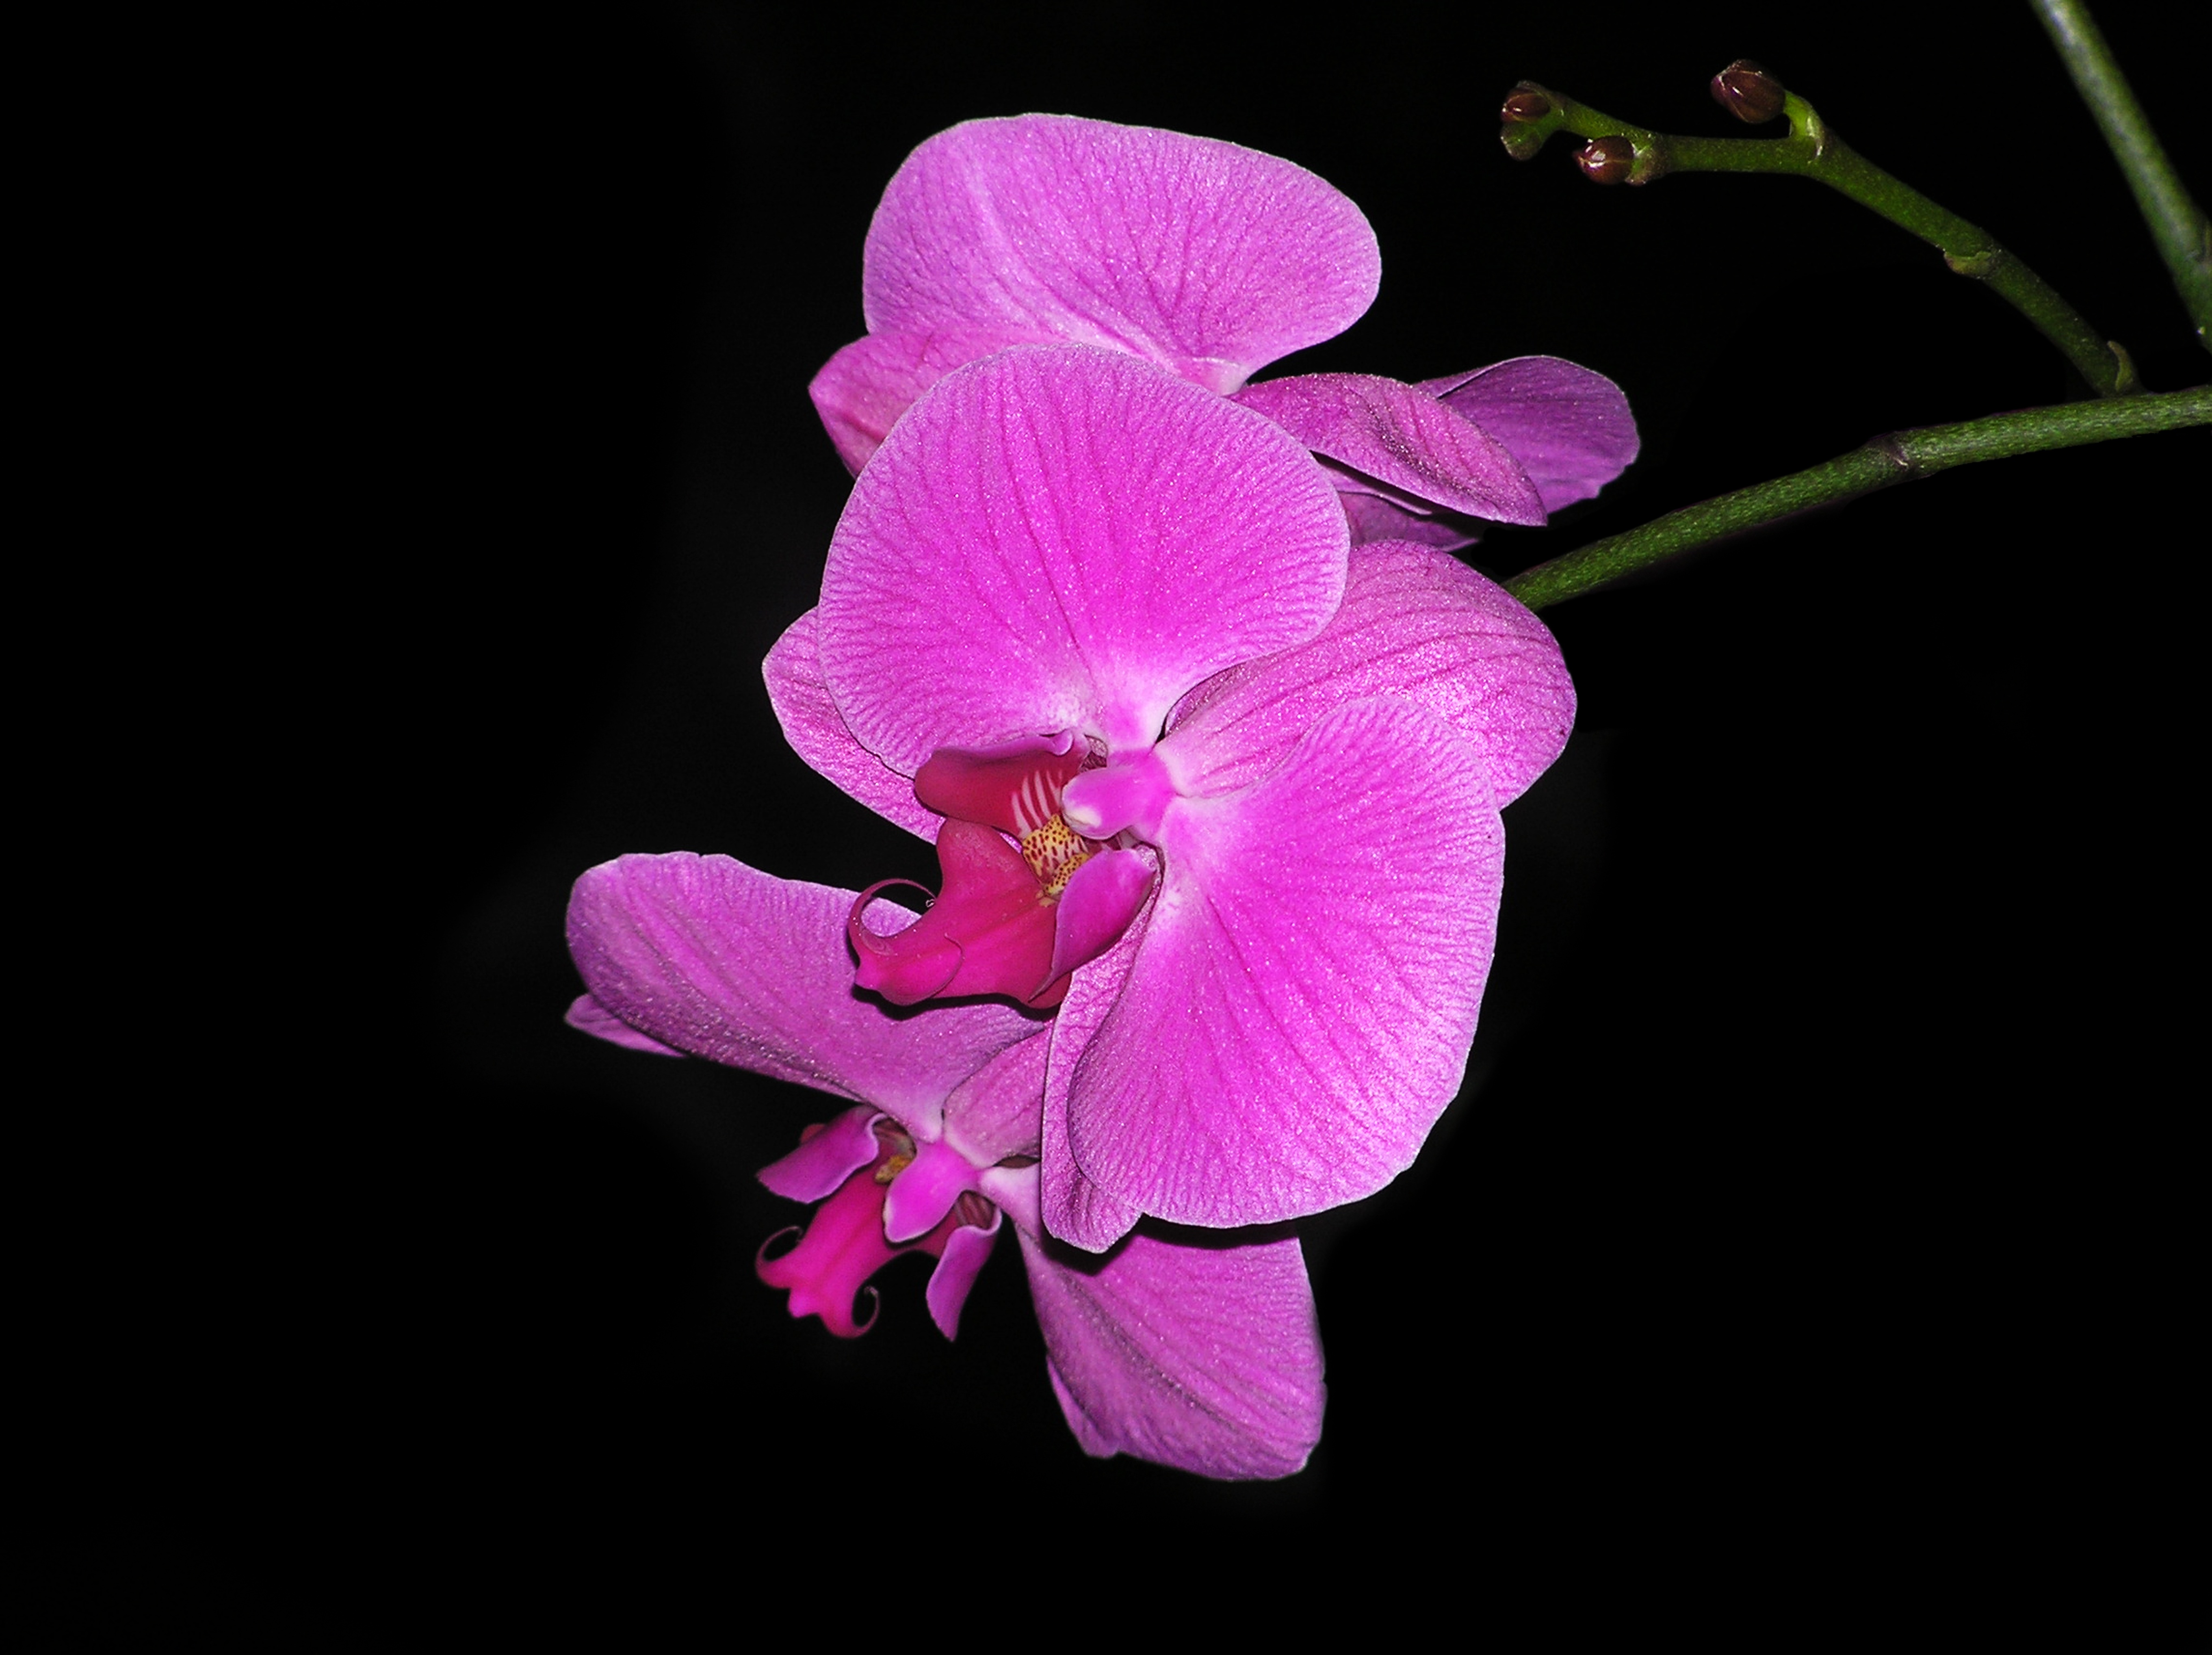
flower, pink, plant, flora, moth orchid, purple, orchid, land plant, petal, flowering plant, macro photography, cattleya, eye, plant stem, christmas orchid